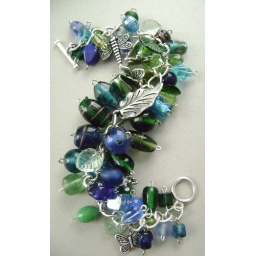
Clusters of green and blue glass beads, accented by silver leaf and other nature themed charms.